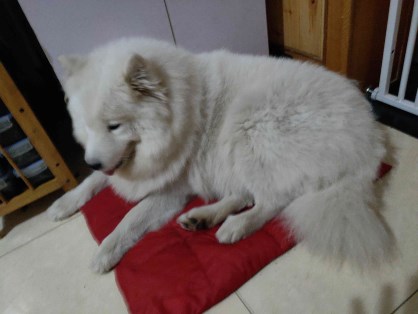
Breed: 2192-n000088-Samoyed